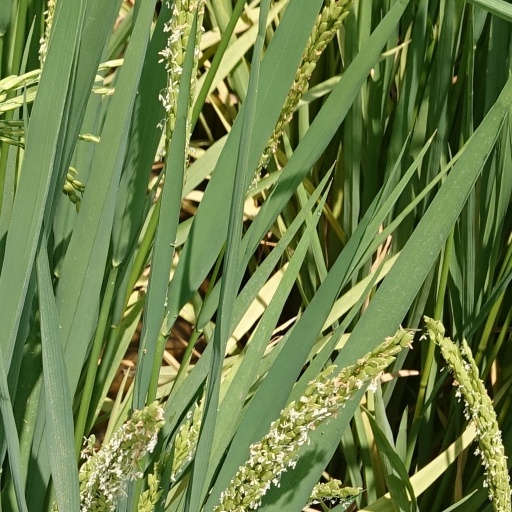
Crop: rice